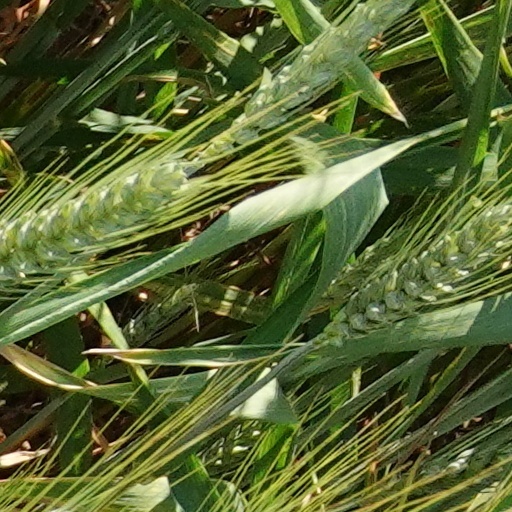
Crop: wheat